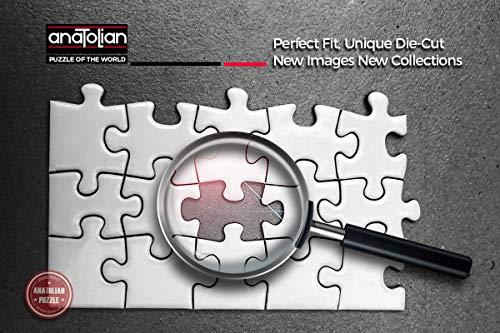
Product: Anatolian 1000Piece Jigsaw Puzzle - Planets in Space Jigsaw Puzzle
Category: Toys & Games | Puzzles | Jigsaw Puzzles
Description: Great Condition.
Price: $18.95
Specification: ProductDimensions:2x14x10inches|ItemWeight:1.81pounds|ShippingWeight:1.81pounds(Viewshippingratesandpolicies)|DomesticShipping:ItemcanbeshippedwithinU.S.|InternationalShipping:ThisitemcanbeshippedtoselectcountriesoutsideoftheU.S.LearnMore|ASIN:B01NBJ0ZUM|Itemmodelnumber:ANA1033|Manufacturerrecommendedage:8yearsandup